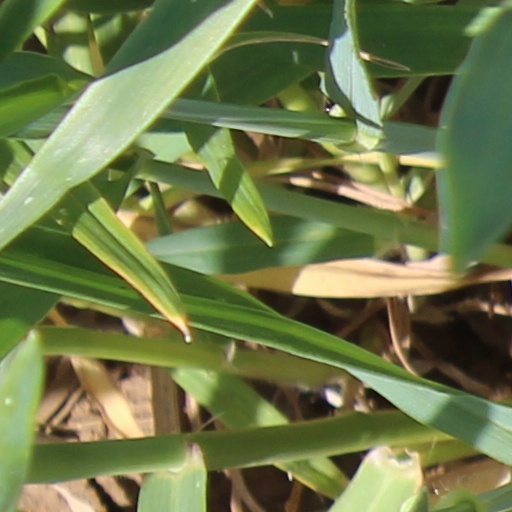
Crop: wheat